Kovddoskaisi

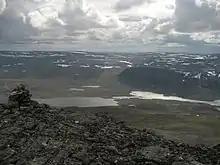
View from the mountain

Many backpackers consider it a very hard summit to reach for its location between two valley lakes and relatively steep rise (up 600 m in 5 km) and harsh terrain.